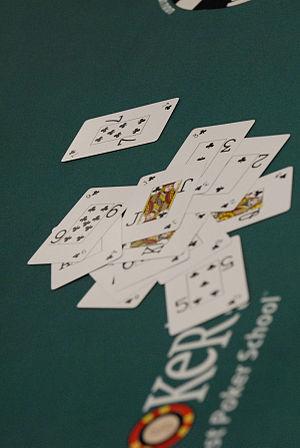
Les World Series of Poker 2007 est l'édition des World Series of Poker qui se déroule en 2007.